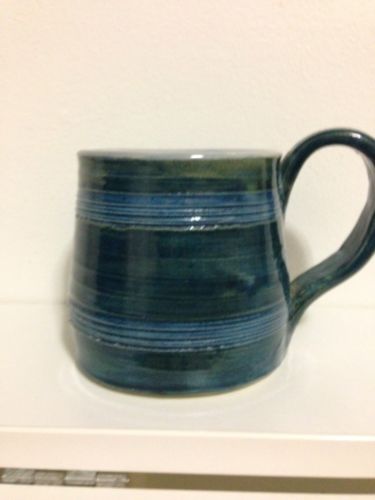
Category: mug